Au Peninsula

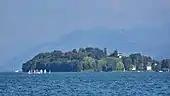
The peninsula as seen from the north

Located on the Au peninsula, the Neolithic site named "Wädenswil–Vorder Au" is one of the numerous sites of Prehistoric pile dwellings around Zürichsee. At Au numerous pottery and textile finds from the transitional period between the Pfyn and Horgen were excavated, as well as relics of the Bell Beaker culture.